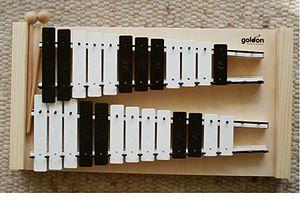
Only A Northern Song est une chanson des Beatles écrite par George Harrison qui se trouve sur l'album Yellow Submarine publié en 1969. Elle est pourtant plus ancienne et a été composée début 1967 pour l'album Sgt. Pepper's Lonely Hearts Club Band. Sur une musique cacophonique, la chanson est un prétexte à un règlement de comptes avec la société Northern Songs Ltd., chargée de l'édition des compositions des Beatles. Harrison se sent en effet volé par cette société, et juge trop dérisoire la place qui lui est accordée au sein du groupe.
Le glockenspiel est un instrument de musique à percussion de la famille des idiophones, composé de lames de métal mises en vibration à l'aide de baguettes. En allemand, glockenspiel signifie carillon — cet instrument étant à l'origine composé de clochettes. Il fut, peut-être, inventé en 1763 par le carillonneur Pierre-Joseph Leblan.